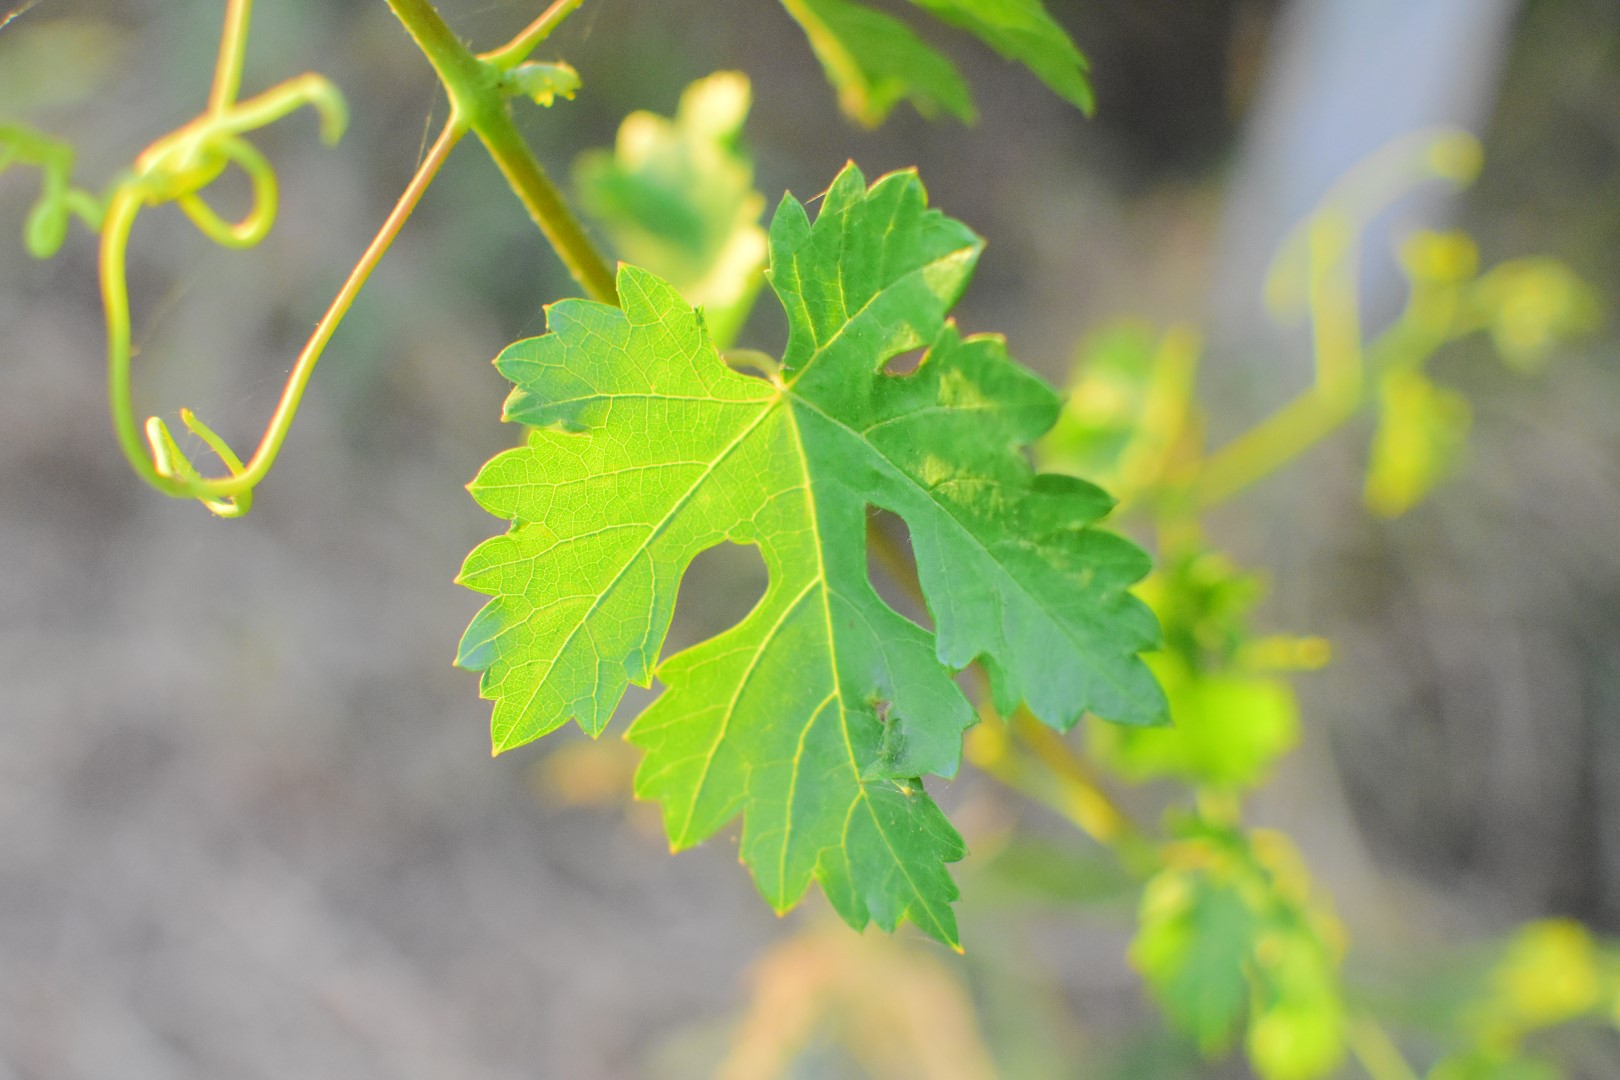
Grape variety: Aswud Balad